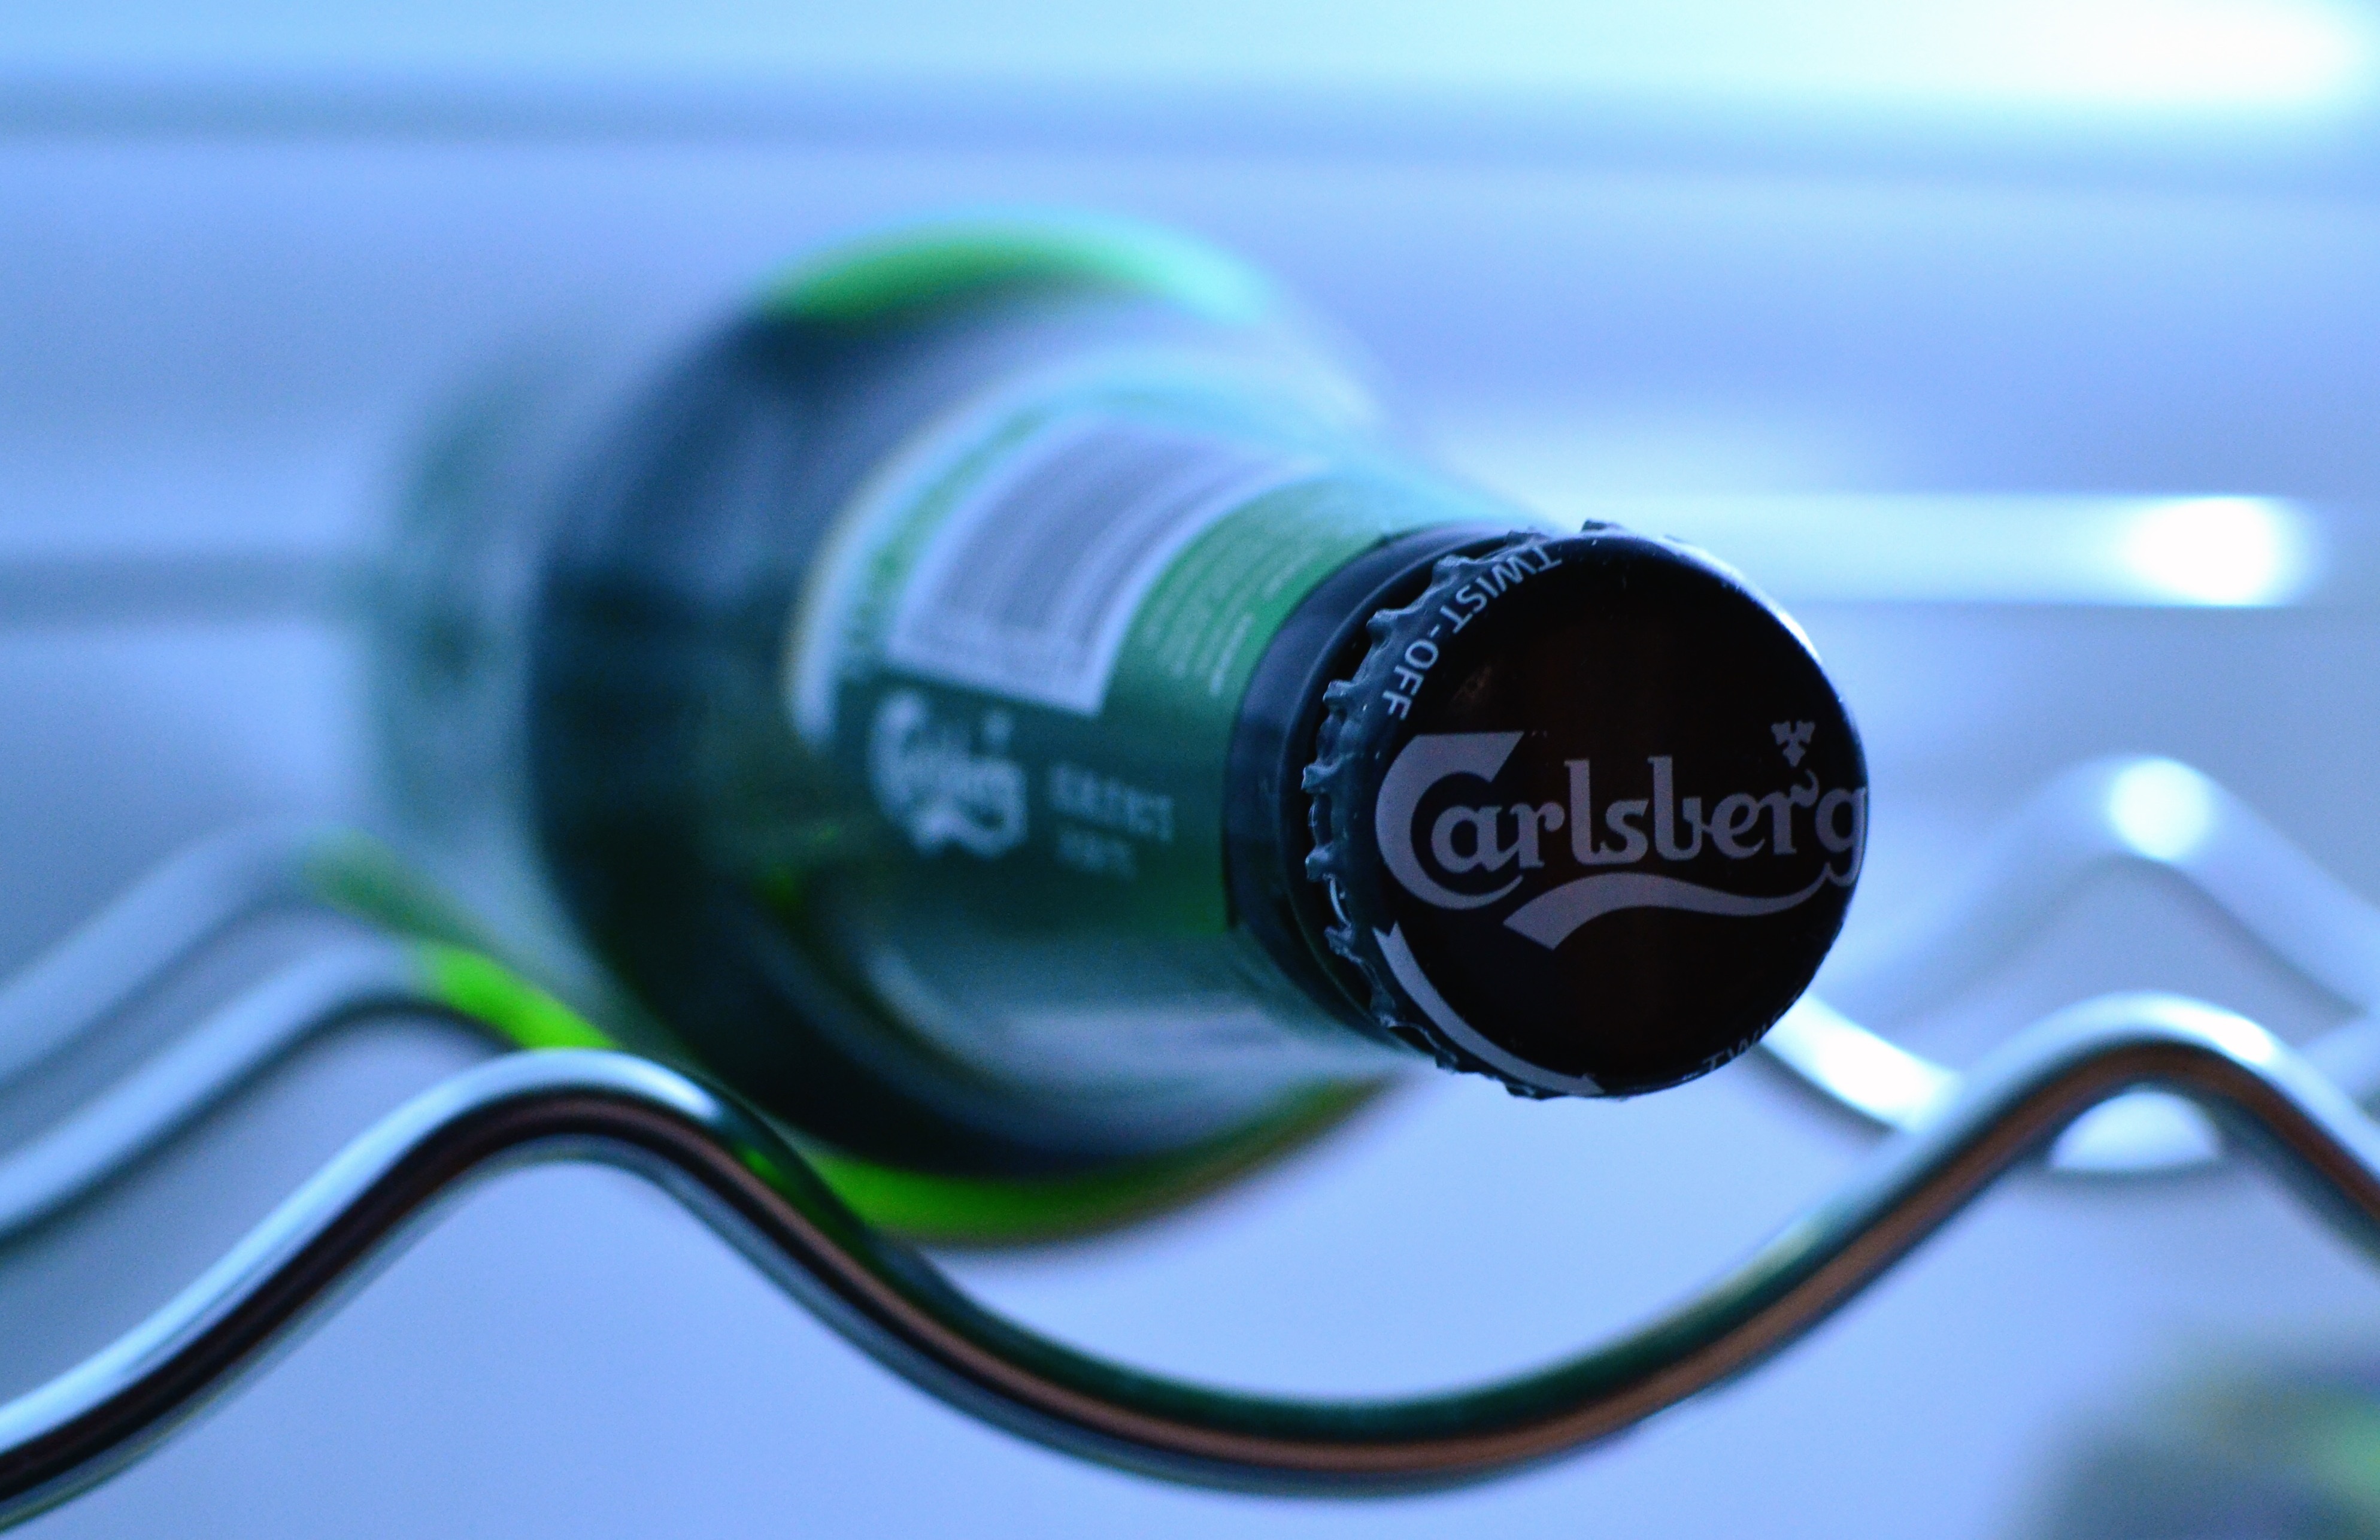
water, cold, glass, green, fresh, beverage, drink, bottle, beer, alcohol, energy, close up, cool, glasses, beer bottle, refreshing, fridge, brew, carlsberg, refridgerator, vision care